Free Belgian forces

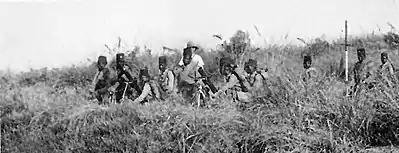
Force Publique setting up mortars in Italian East Africa, c. 1941.

The British No. 10 Commando was made up of soldiers from across occupied Europe, organized by nationality in eight troops. No. 4 Troop, created in August 1942, was Belgian and was commanded by Captain Georges Danloy. The original volunteers spent nearly a year in training, before leaving for Italy to fight alongside the British Eighth Army during the battles around Sangro river in the winter of 1943.